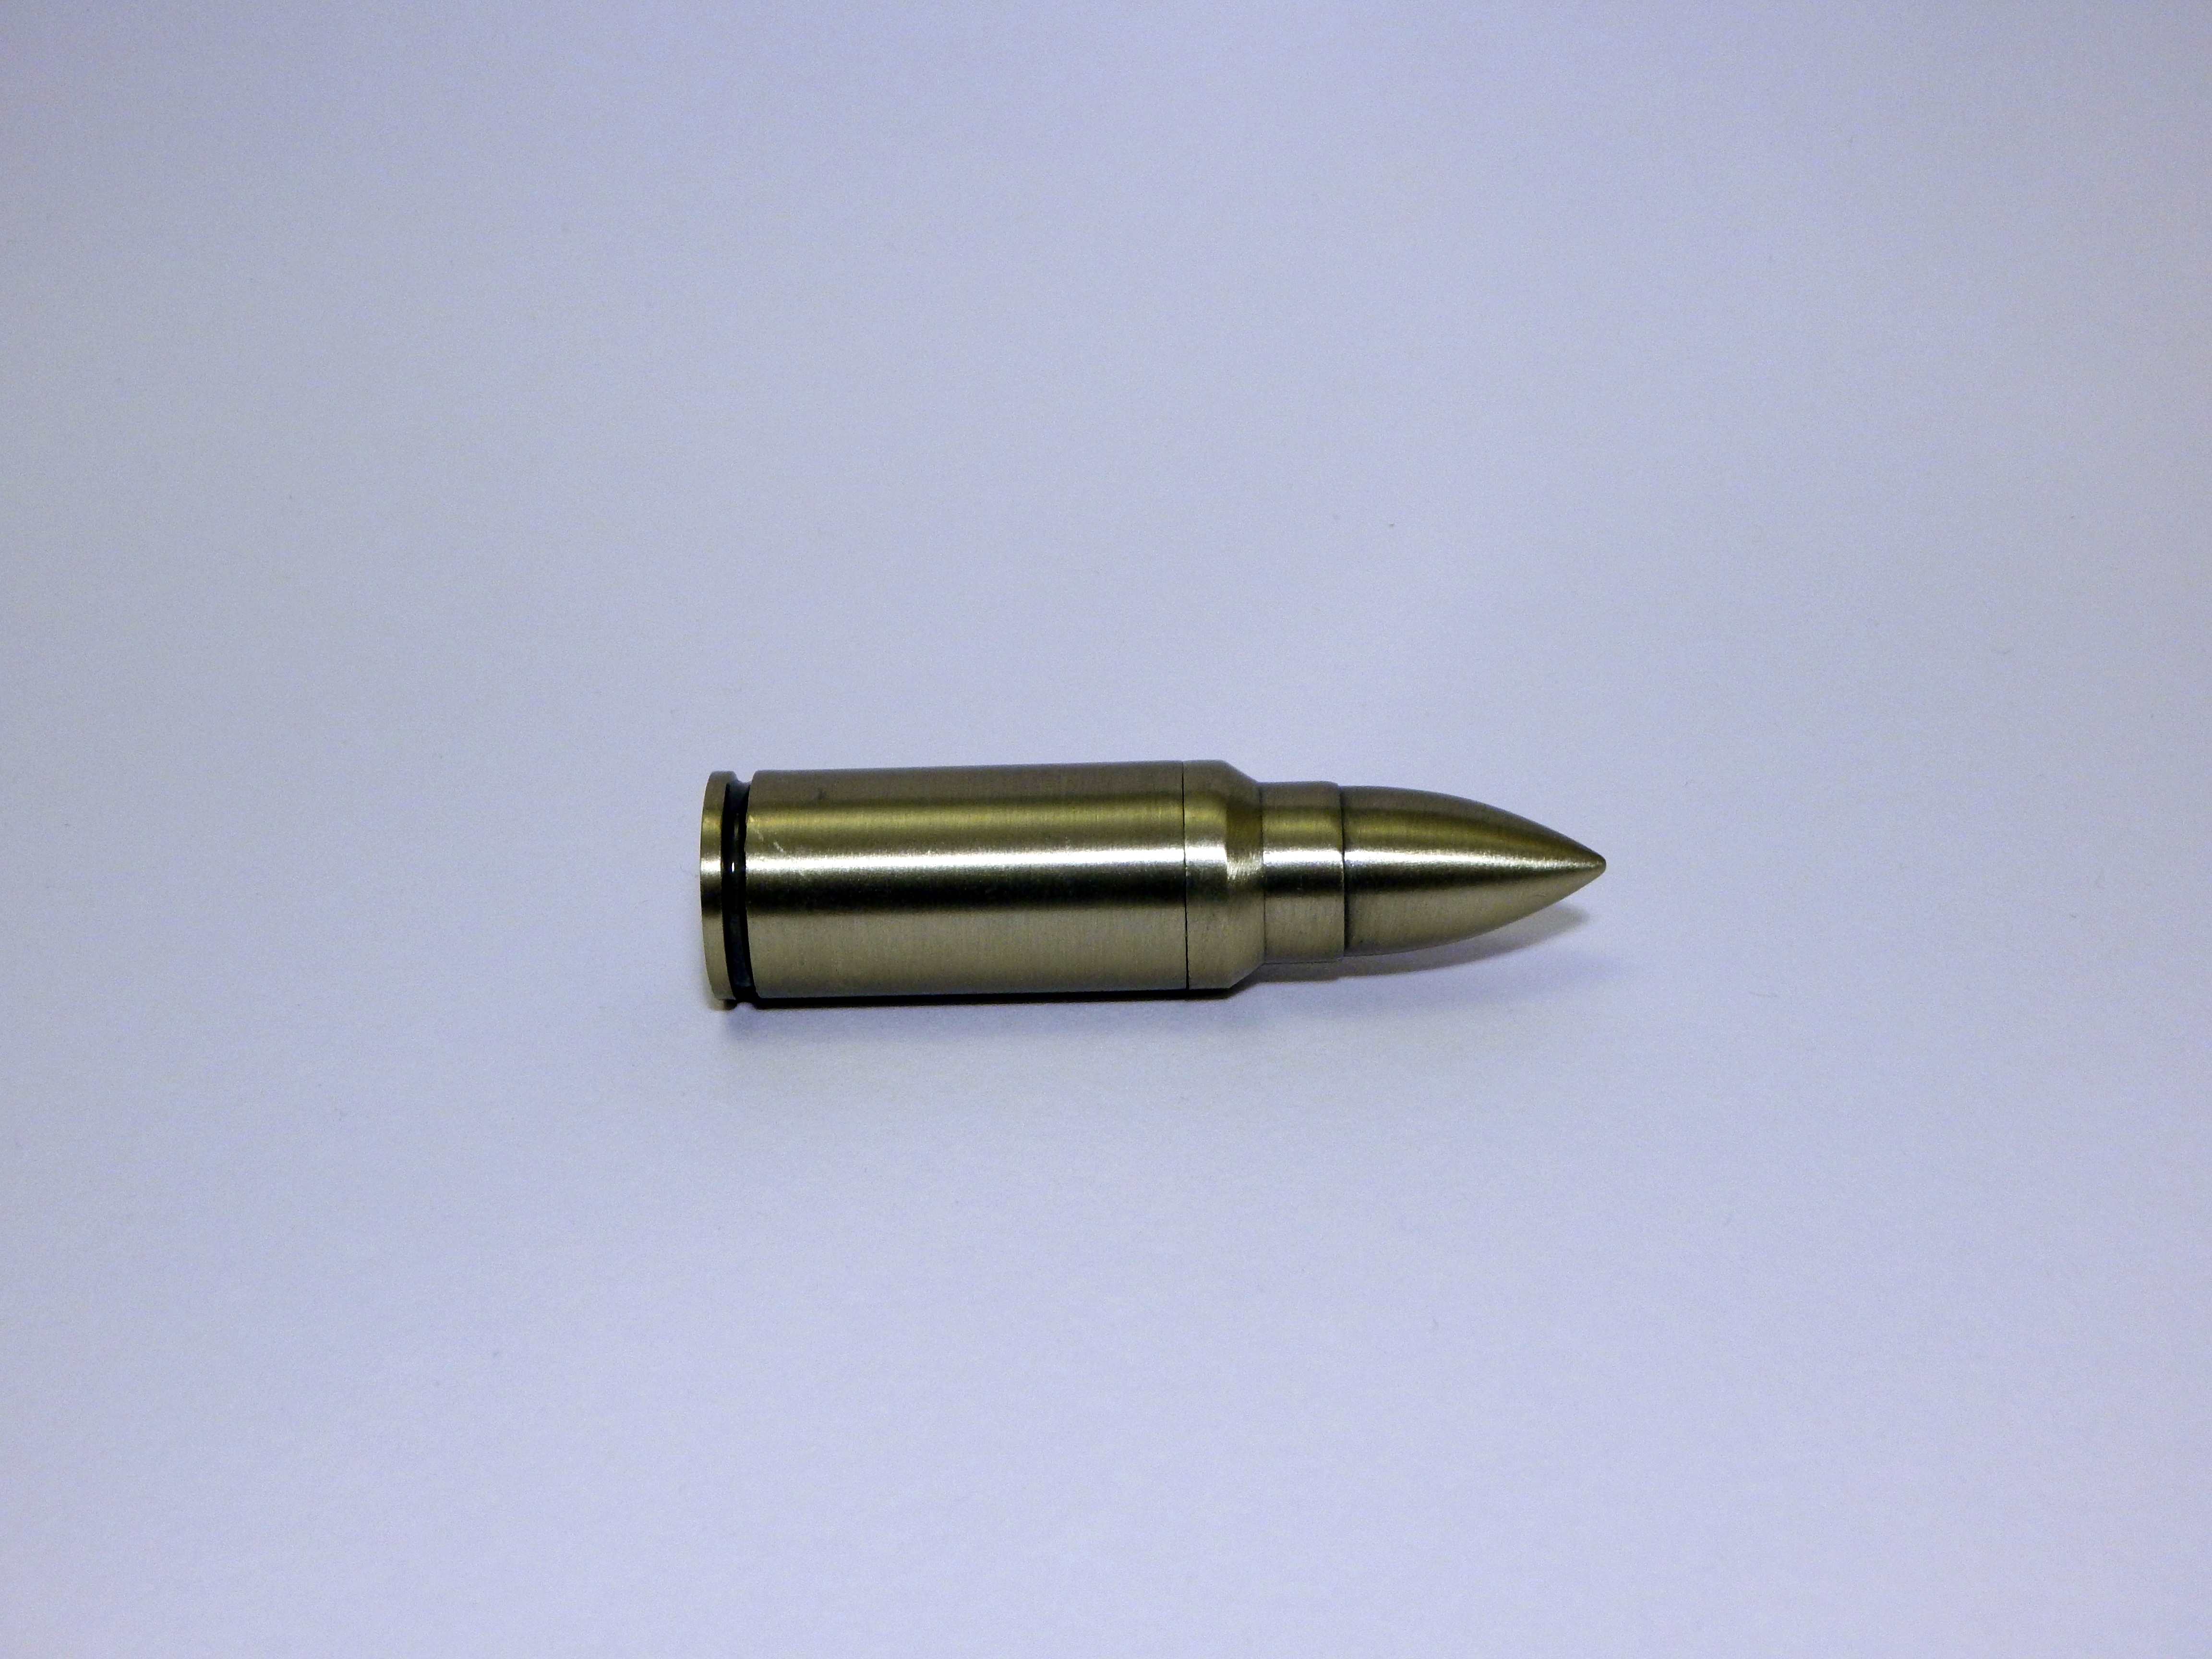
round, weapon, shell, brass, copper, bullet, ammo, ammunition, bronze, lead, gun accessory